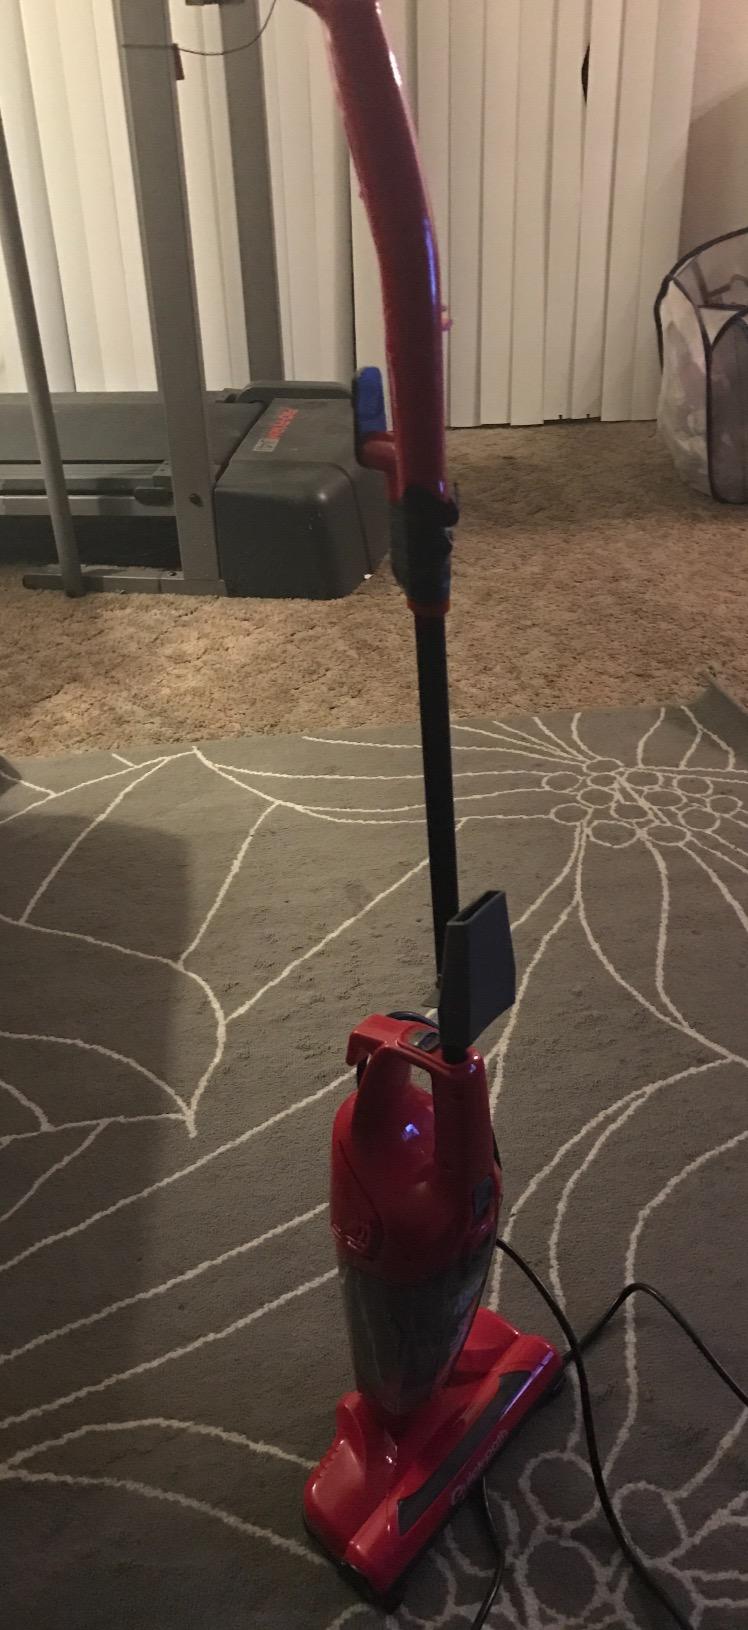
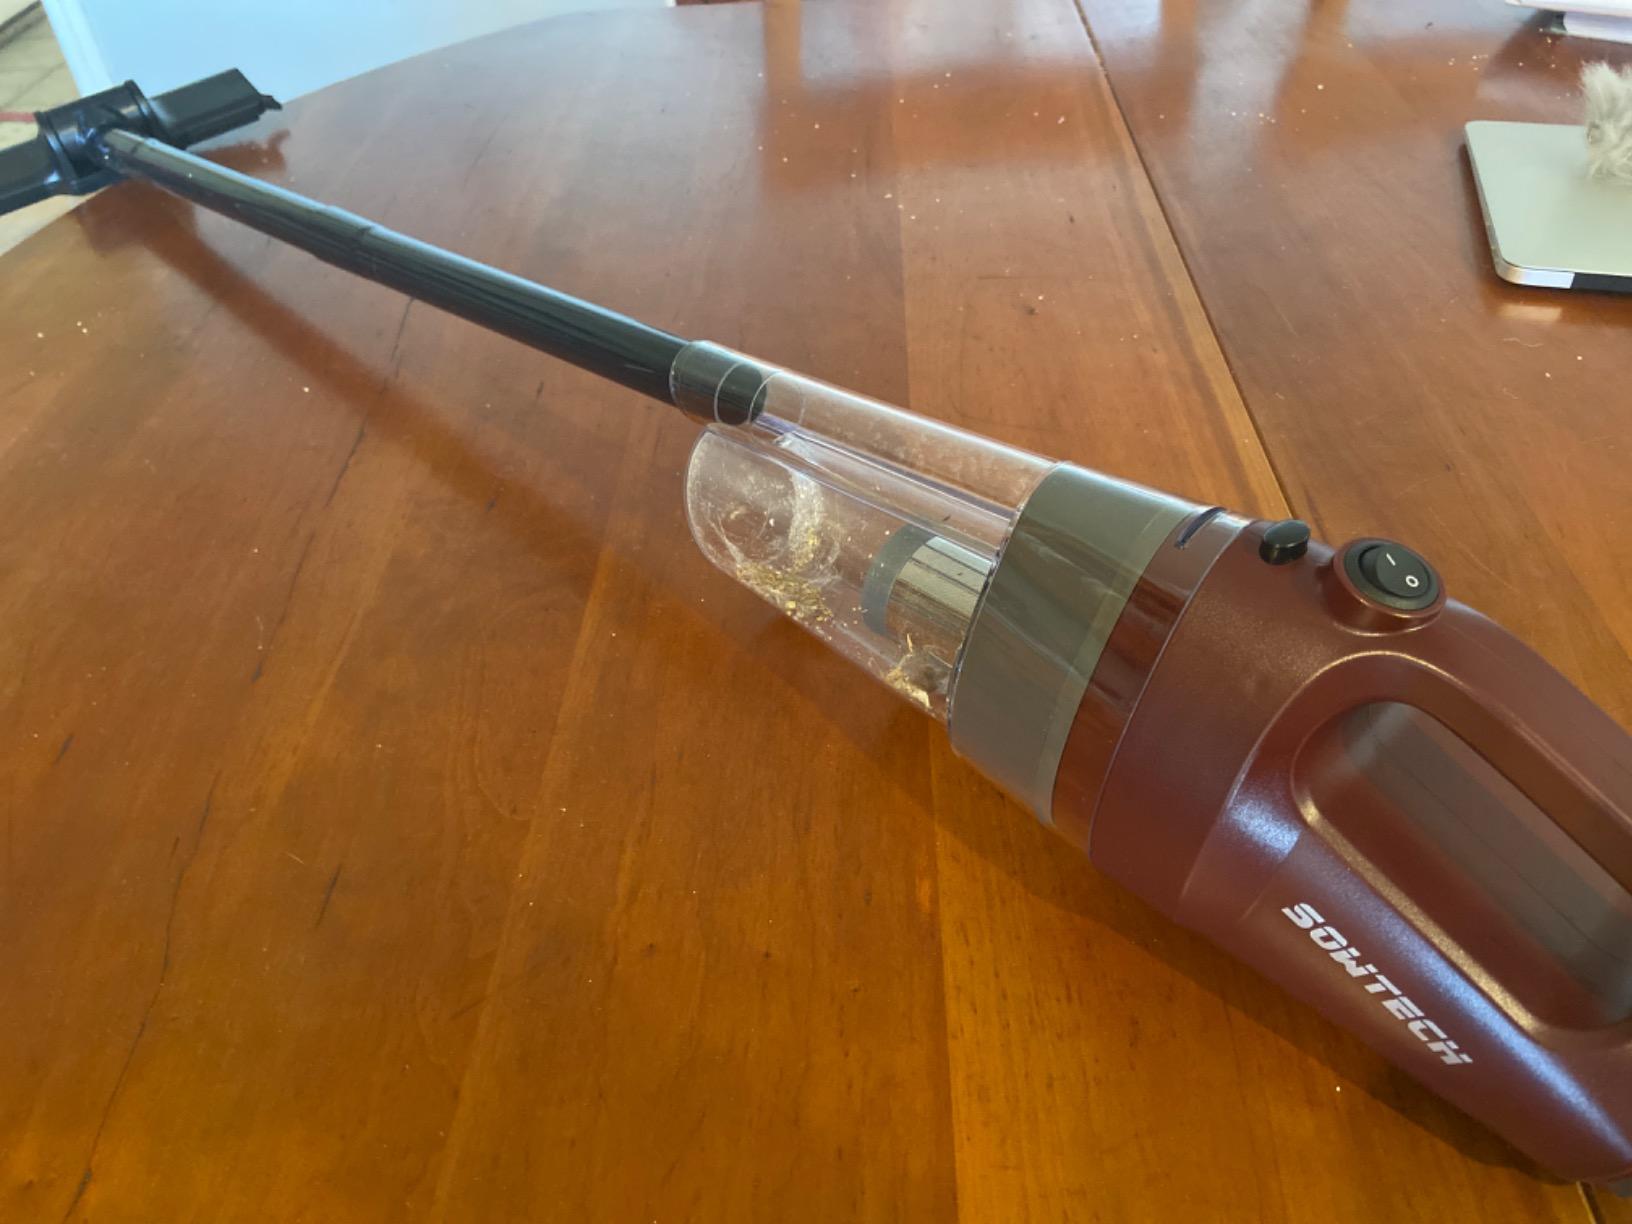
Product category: items_vacuum
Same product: no